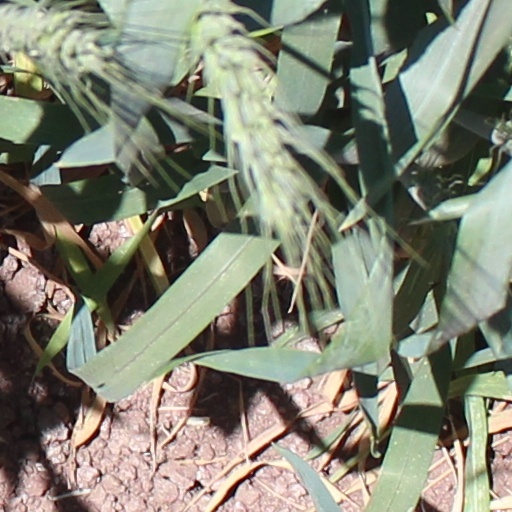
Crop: wheat